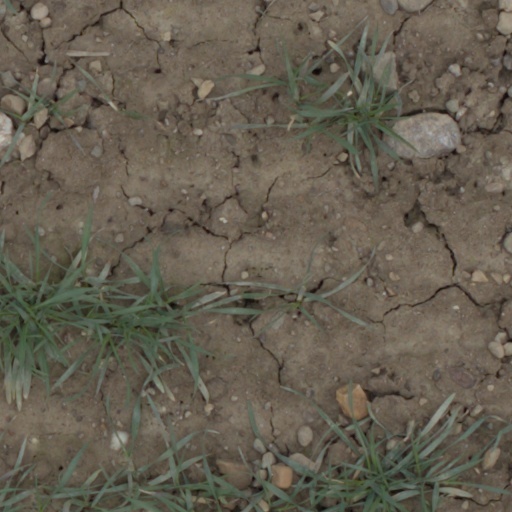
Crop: wheat